The Valley of Tomorrow

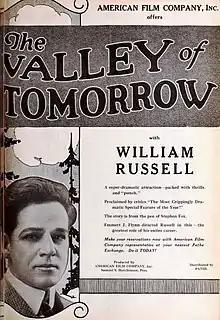

The Valley of Tomorrow is a 1920 American silent drama film directed by Emmett J. Flynn and starring William Russell, Mary Thurman and Harvey Clark.